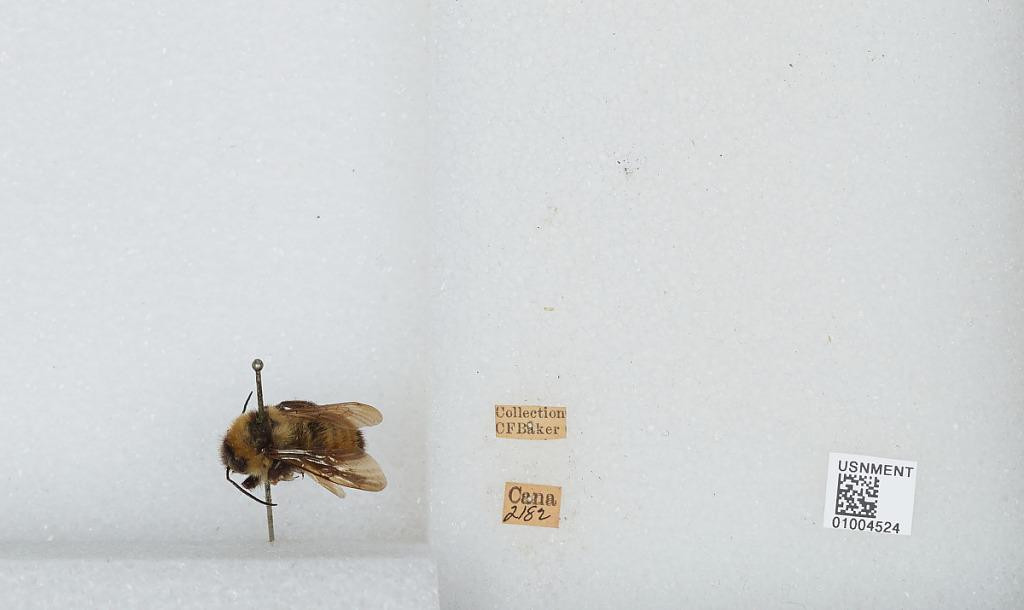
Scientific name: Bombus (Fervidobombus) fervidus fervidus (Fabricius)
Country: Canada